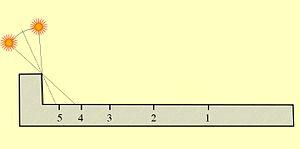
Projections de l'ombre du Soleil, à midi, aux solstices, à Louxor.
Les heures archaïques sont des essais de division du jour dans les civilisations de la Haute-Antiquité.